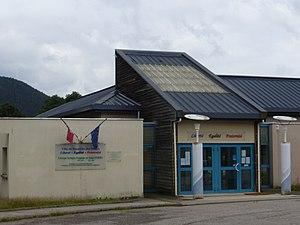
Entrée du groupe scolaire Eugénie-et-Jules-Ferry à La Bolle
La Bolle est un quartier-village rural situé au Sud-Ouest de la commune de Saint-Dié-des-Vosges, entre Les Tiges et Les Moîtresses. Il est regroupé avec ceux-ci par l'INSEE pour constituer l'« îlot » Les Moîtresses - Les 3 Scieries - Les Tiges.